Woodford County, Illinois

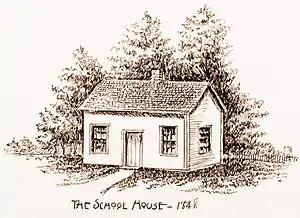
Eureka College began as a one-room schoolhouse in 1848, when the town was known as Walnut Grove.

Woodford County's population continued to swell, standing at 13,281 when the American Civil War started in 1861. Support for the Union Cause was strong throughout the county; by war's end 1,643 county residents had enlisted in the Union forces – 12.4% of the population.